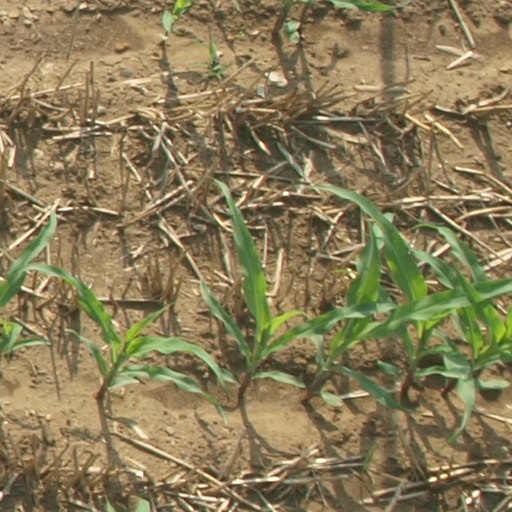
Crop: maize; corn